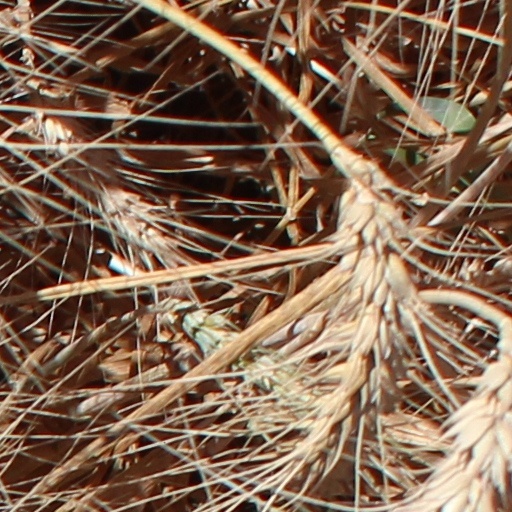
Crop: wheat